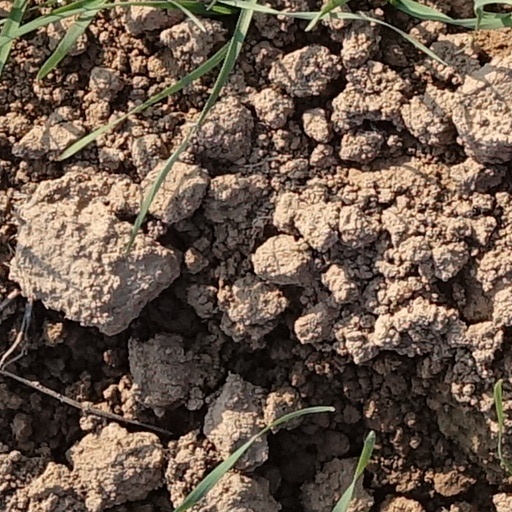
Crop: wheat